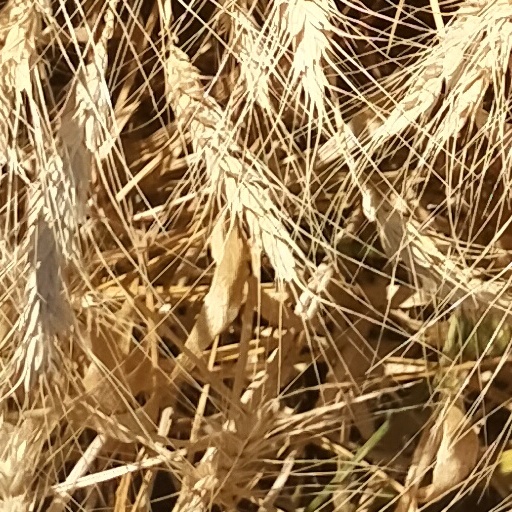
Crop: wheat